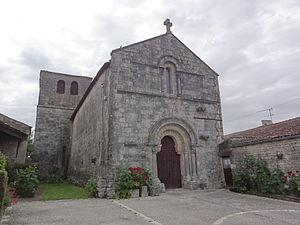
Cet article recense une partie des monuments historiques de la Charente-Maritime, en France.
Les Églises-d'Argenteuil est une commune du Sud-Ouest de la France située dans le département de la Charente-Maritime.
Les églises de la Charente-Maritime présentent une grande diversité, d'une commune à une autre, et se distinguent par des styles et des périodes de construction différentes. De nombreux édifices témoignent cependant de l'épanouissement, aux XIᵉ et XIIᵉ siècles d'une forme d'art roman spécifique, appelée art roman saintongeais, caractérisée par une simplicité des formes et un décor sculpté, souvent très riche.